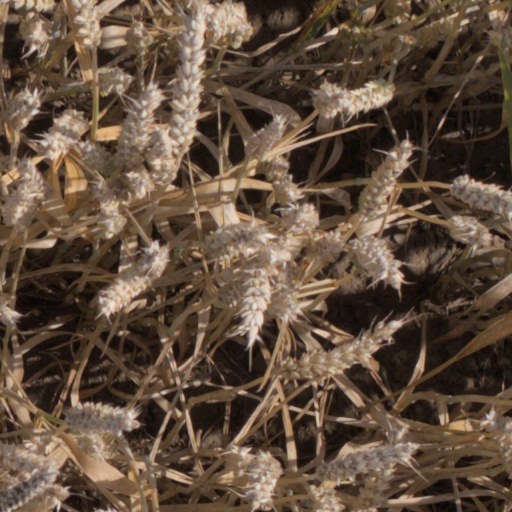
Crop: wheat